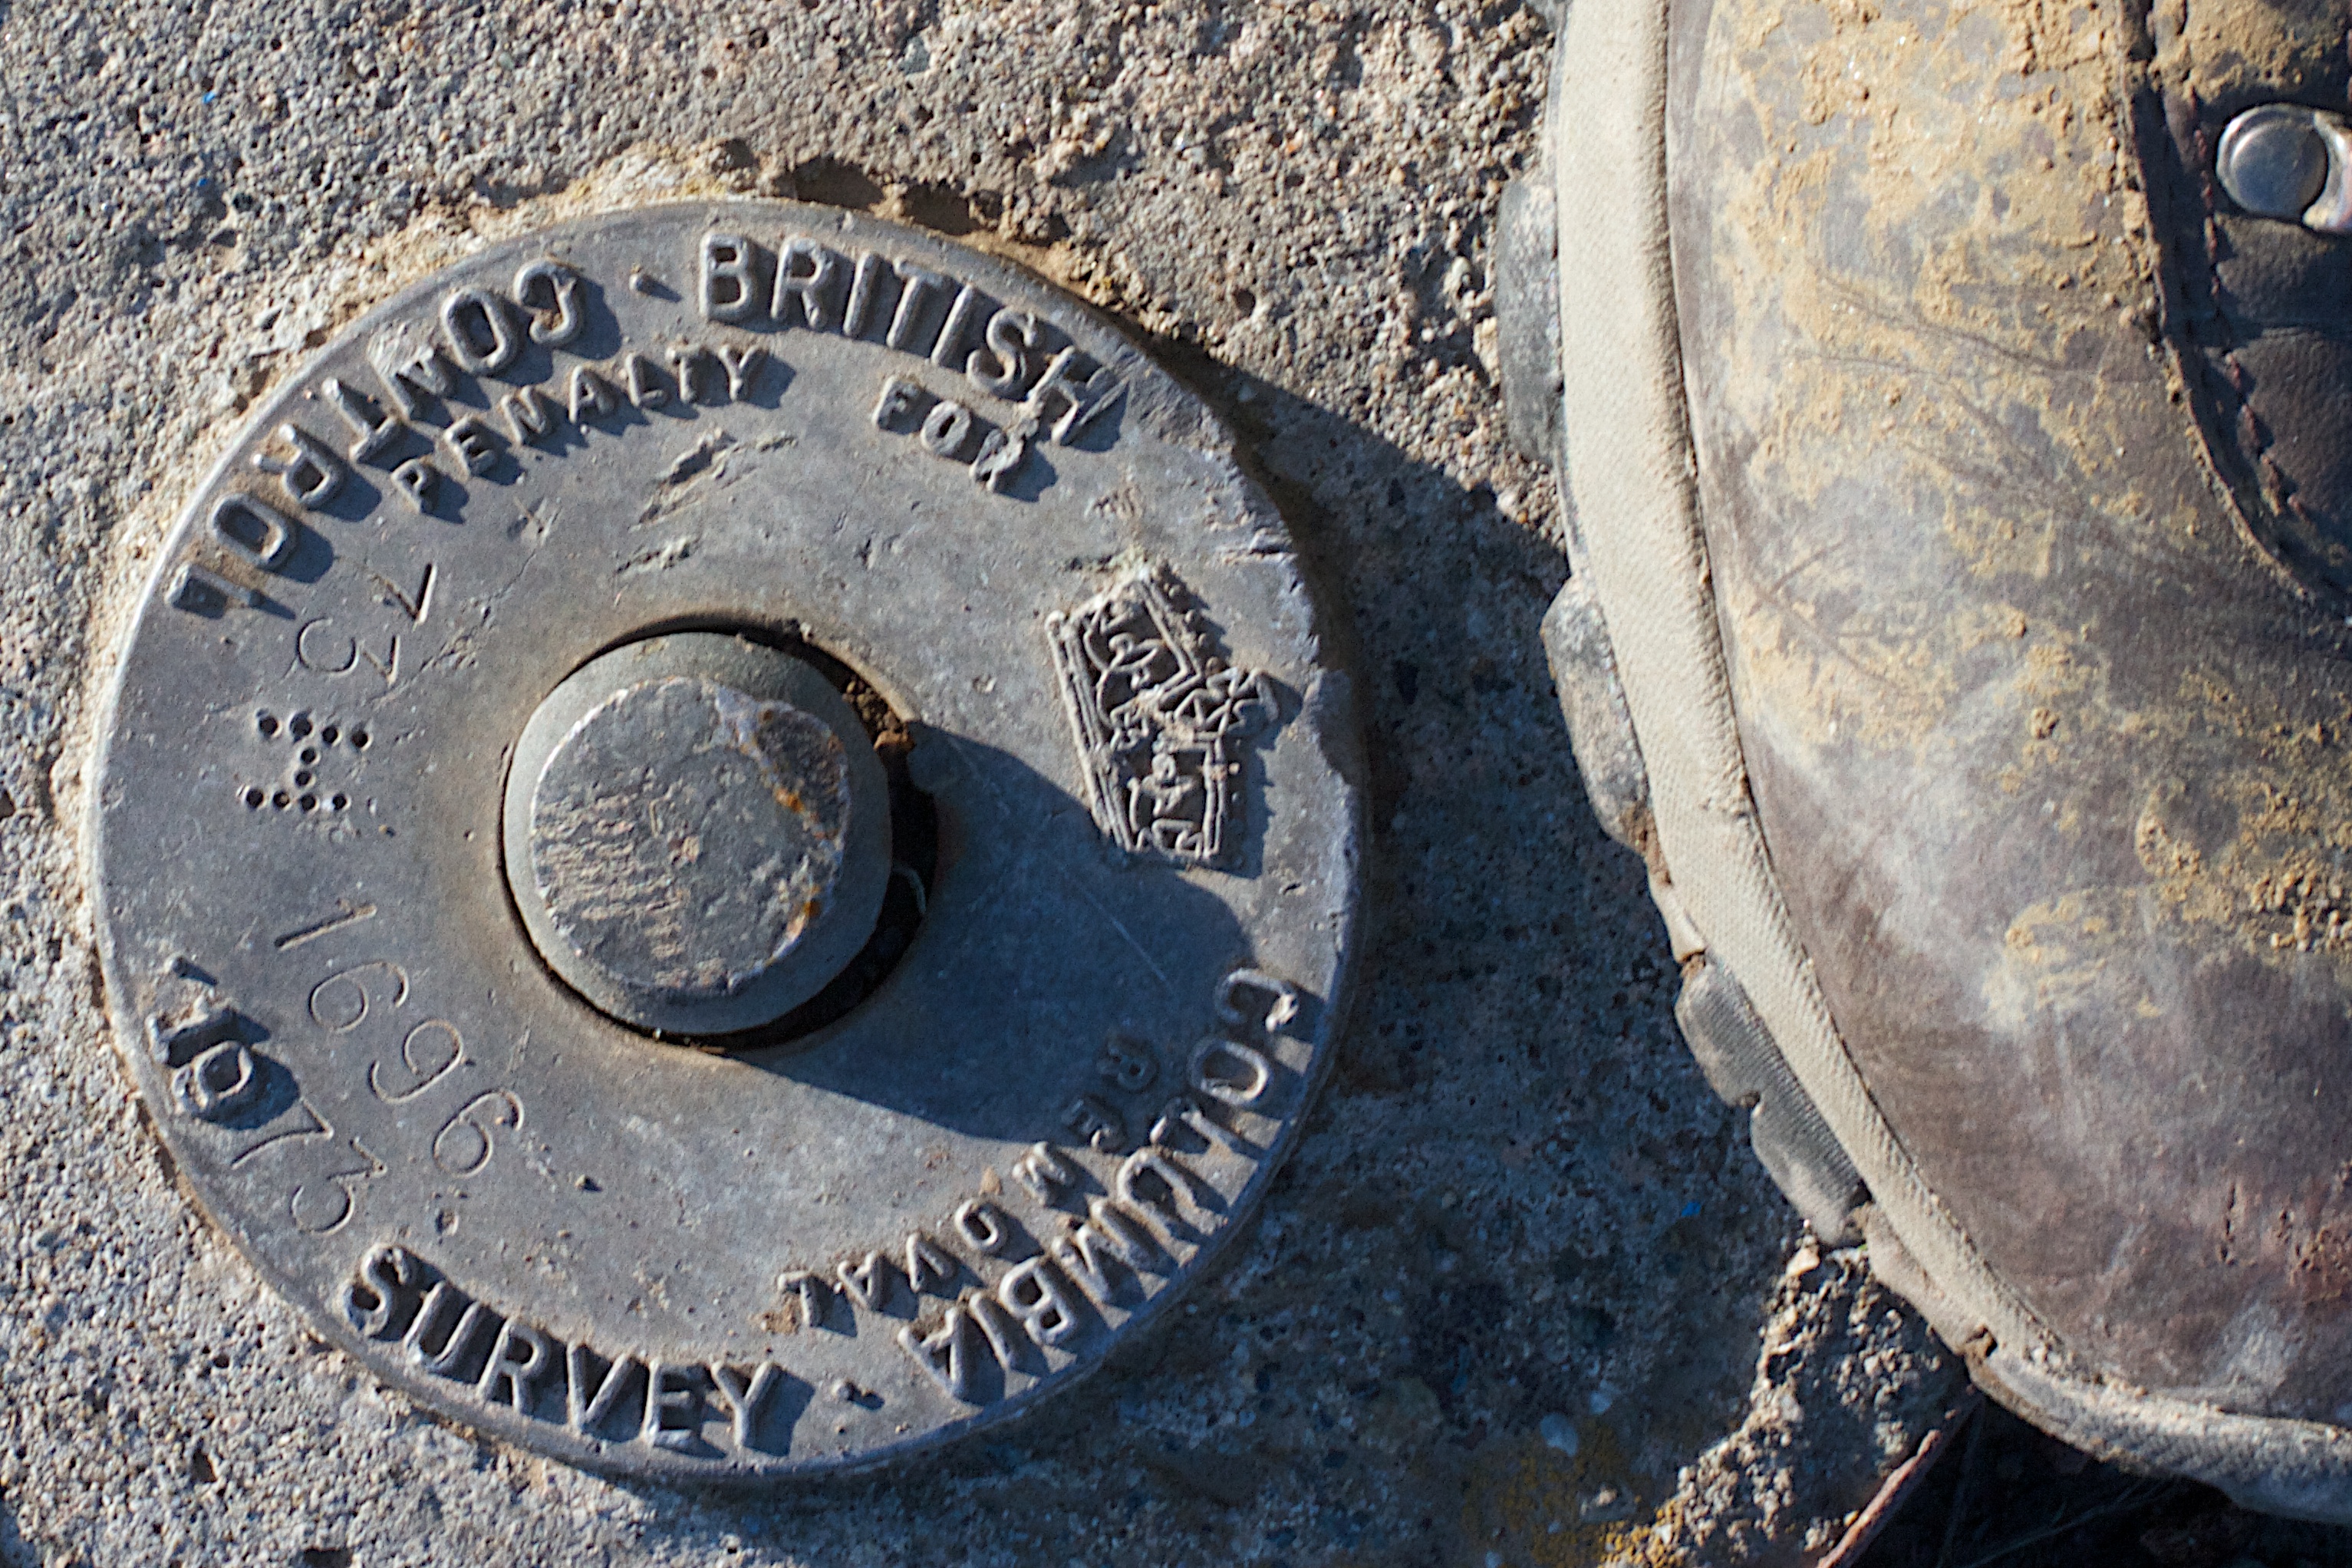
wheel, tire, marker, survey, ancient history